Battle of Tápióbicske

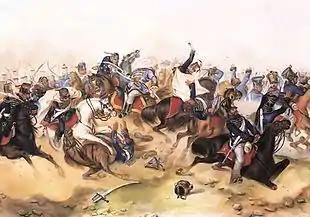
Than Mór: Cavalry fight in the battle of Tápióbicske with the duel of Alajos Sebő and Hermann Riedesel

To save his troops from the disaster, Klapka sent the VIIIth (Koburg) and the I. (imperial) and hussar regiments to stop the advancing enemy. 4 companies of Koburg VIIIth (Koburg) hussar regiment along the Tápióbicske road to stop the charging two Otočac battalions, but they too were put to flight by the bayonet charge of the Croatian infantry.